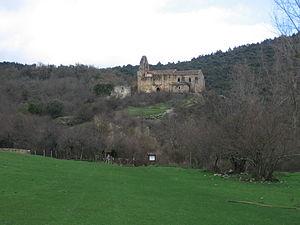
Ribera est un hameau ou lieu-dit abandonné appartenant à la municipalité de Valdegovía dans la province d'Alava, située dans la Communauté autonome basque en Espagne.